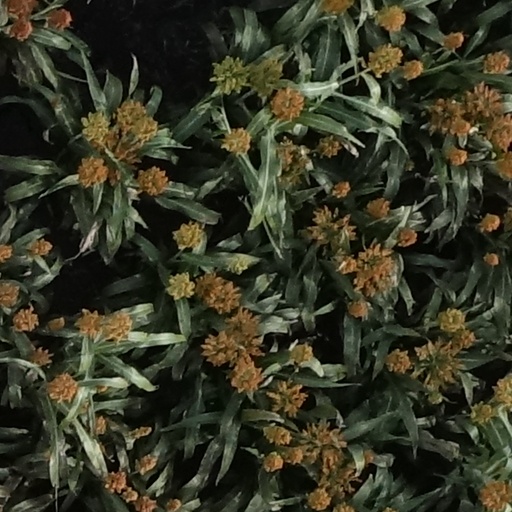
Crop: sorghum